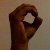
The image shows a hand gesture representing the letter 'O' in Indian Sign Language.